Krzysztof Gawedzki

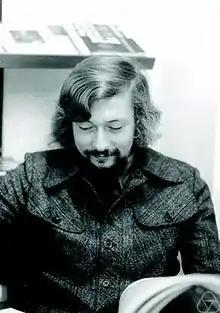
Gawędzki in Erlangen, 1974

Krzysztof Gawędzki (: ; born 2 July 1947 – died 21 January 2022) was a Polish mathematical physicist, a graduate of the University of Warsaw and professor at the École normale supérieure de Lyon (ENS de Lyon). He was primarily known for his research on quantum field theory and statistical physics. In 2022, he shared the Dannie Heineman Prize for Mathematical Physics with Antti Kupiainen.